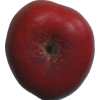
Label: nectarine_flat